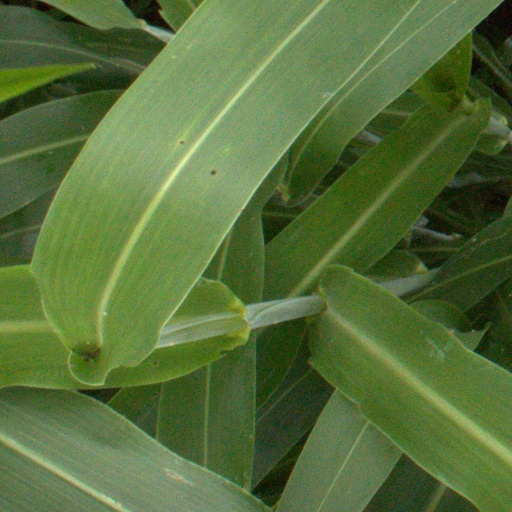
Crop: sorghum